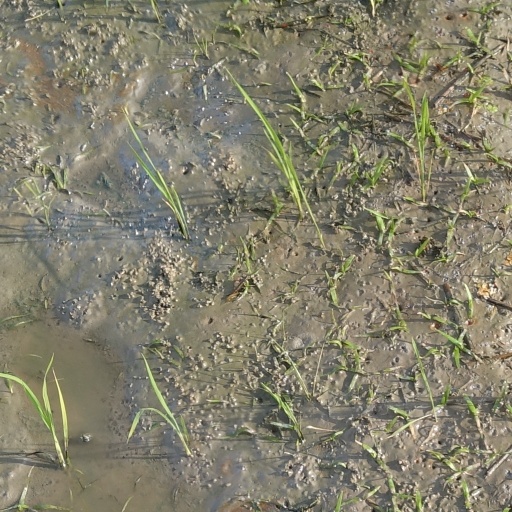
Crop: rice